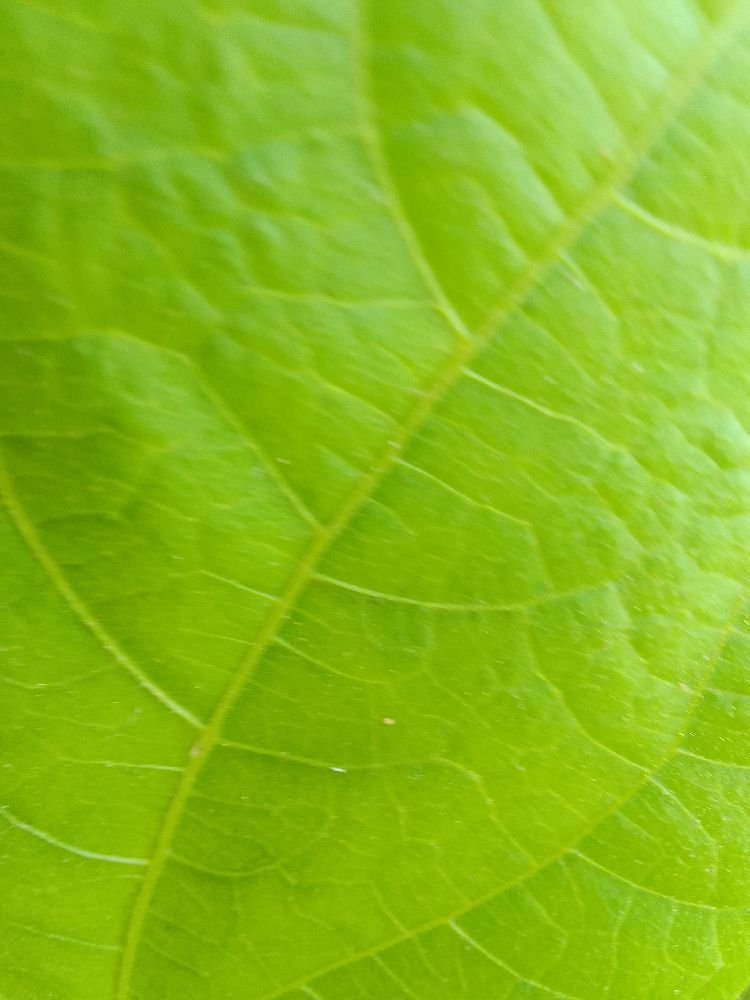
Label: healthy